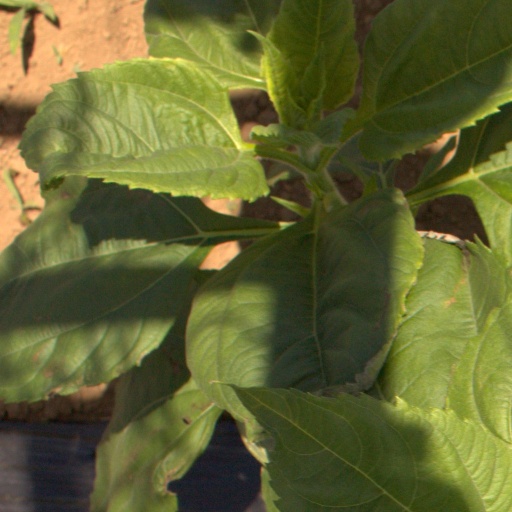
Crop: Jerusalem artichoke